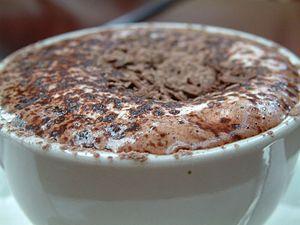
Le chocolat chaud ou Cacao est une boisson chaude constituée de chocolat ou de cacao en poudre et de sucre additionné d'eau ou de lait de vache ou encore de lait végétal. Il peut donc s'agir de lait au chocolat qui aurait été chauffé.